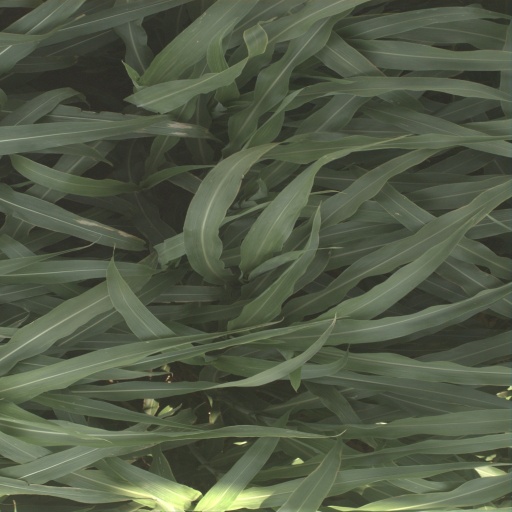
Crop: sorghum